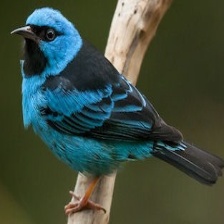
Species: BLUE DACNIS
Scientific name: DACNIS CAYANA